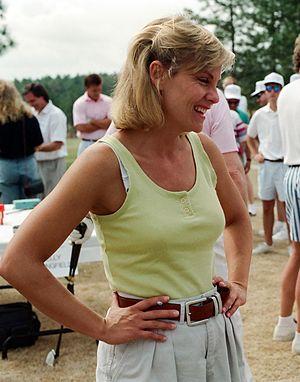
Kim Zimmer, née le 2 février 1955 à Grand Rapids, dans le Michigan aux USA, est une actrice américaine.